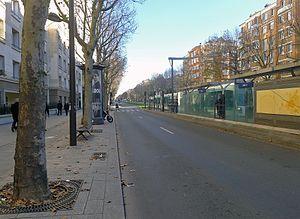
Boulevard Brune au niveau de la station du tramway T3a ""Didot"" - Paris XIV"
Le boulevard Brune est un boulevard du 14ᵉ arrondissement de Paris. C'est un élément de la ceinture de boulevards extérieurs dits « boulevards des Maréchaux ».